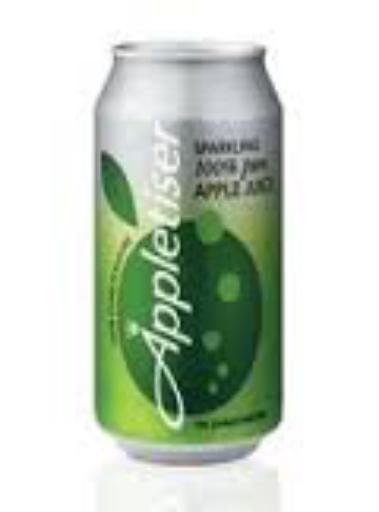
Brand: Appletiser
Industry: Food